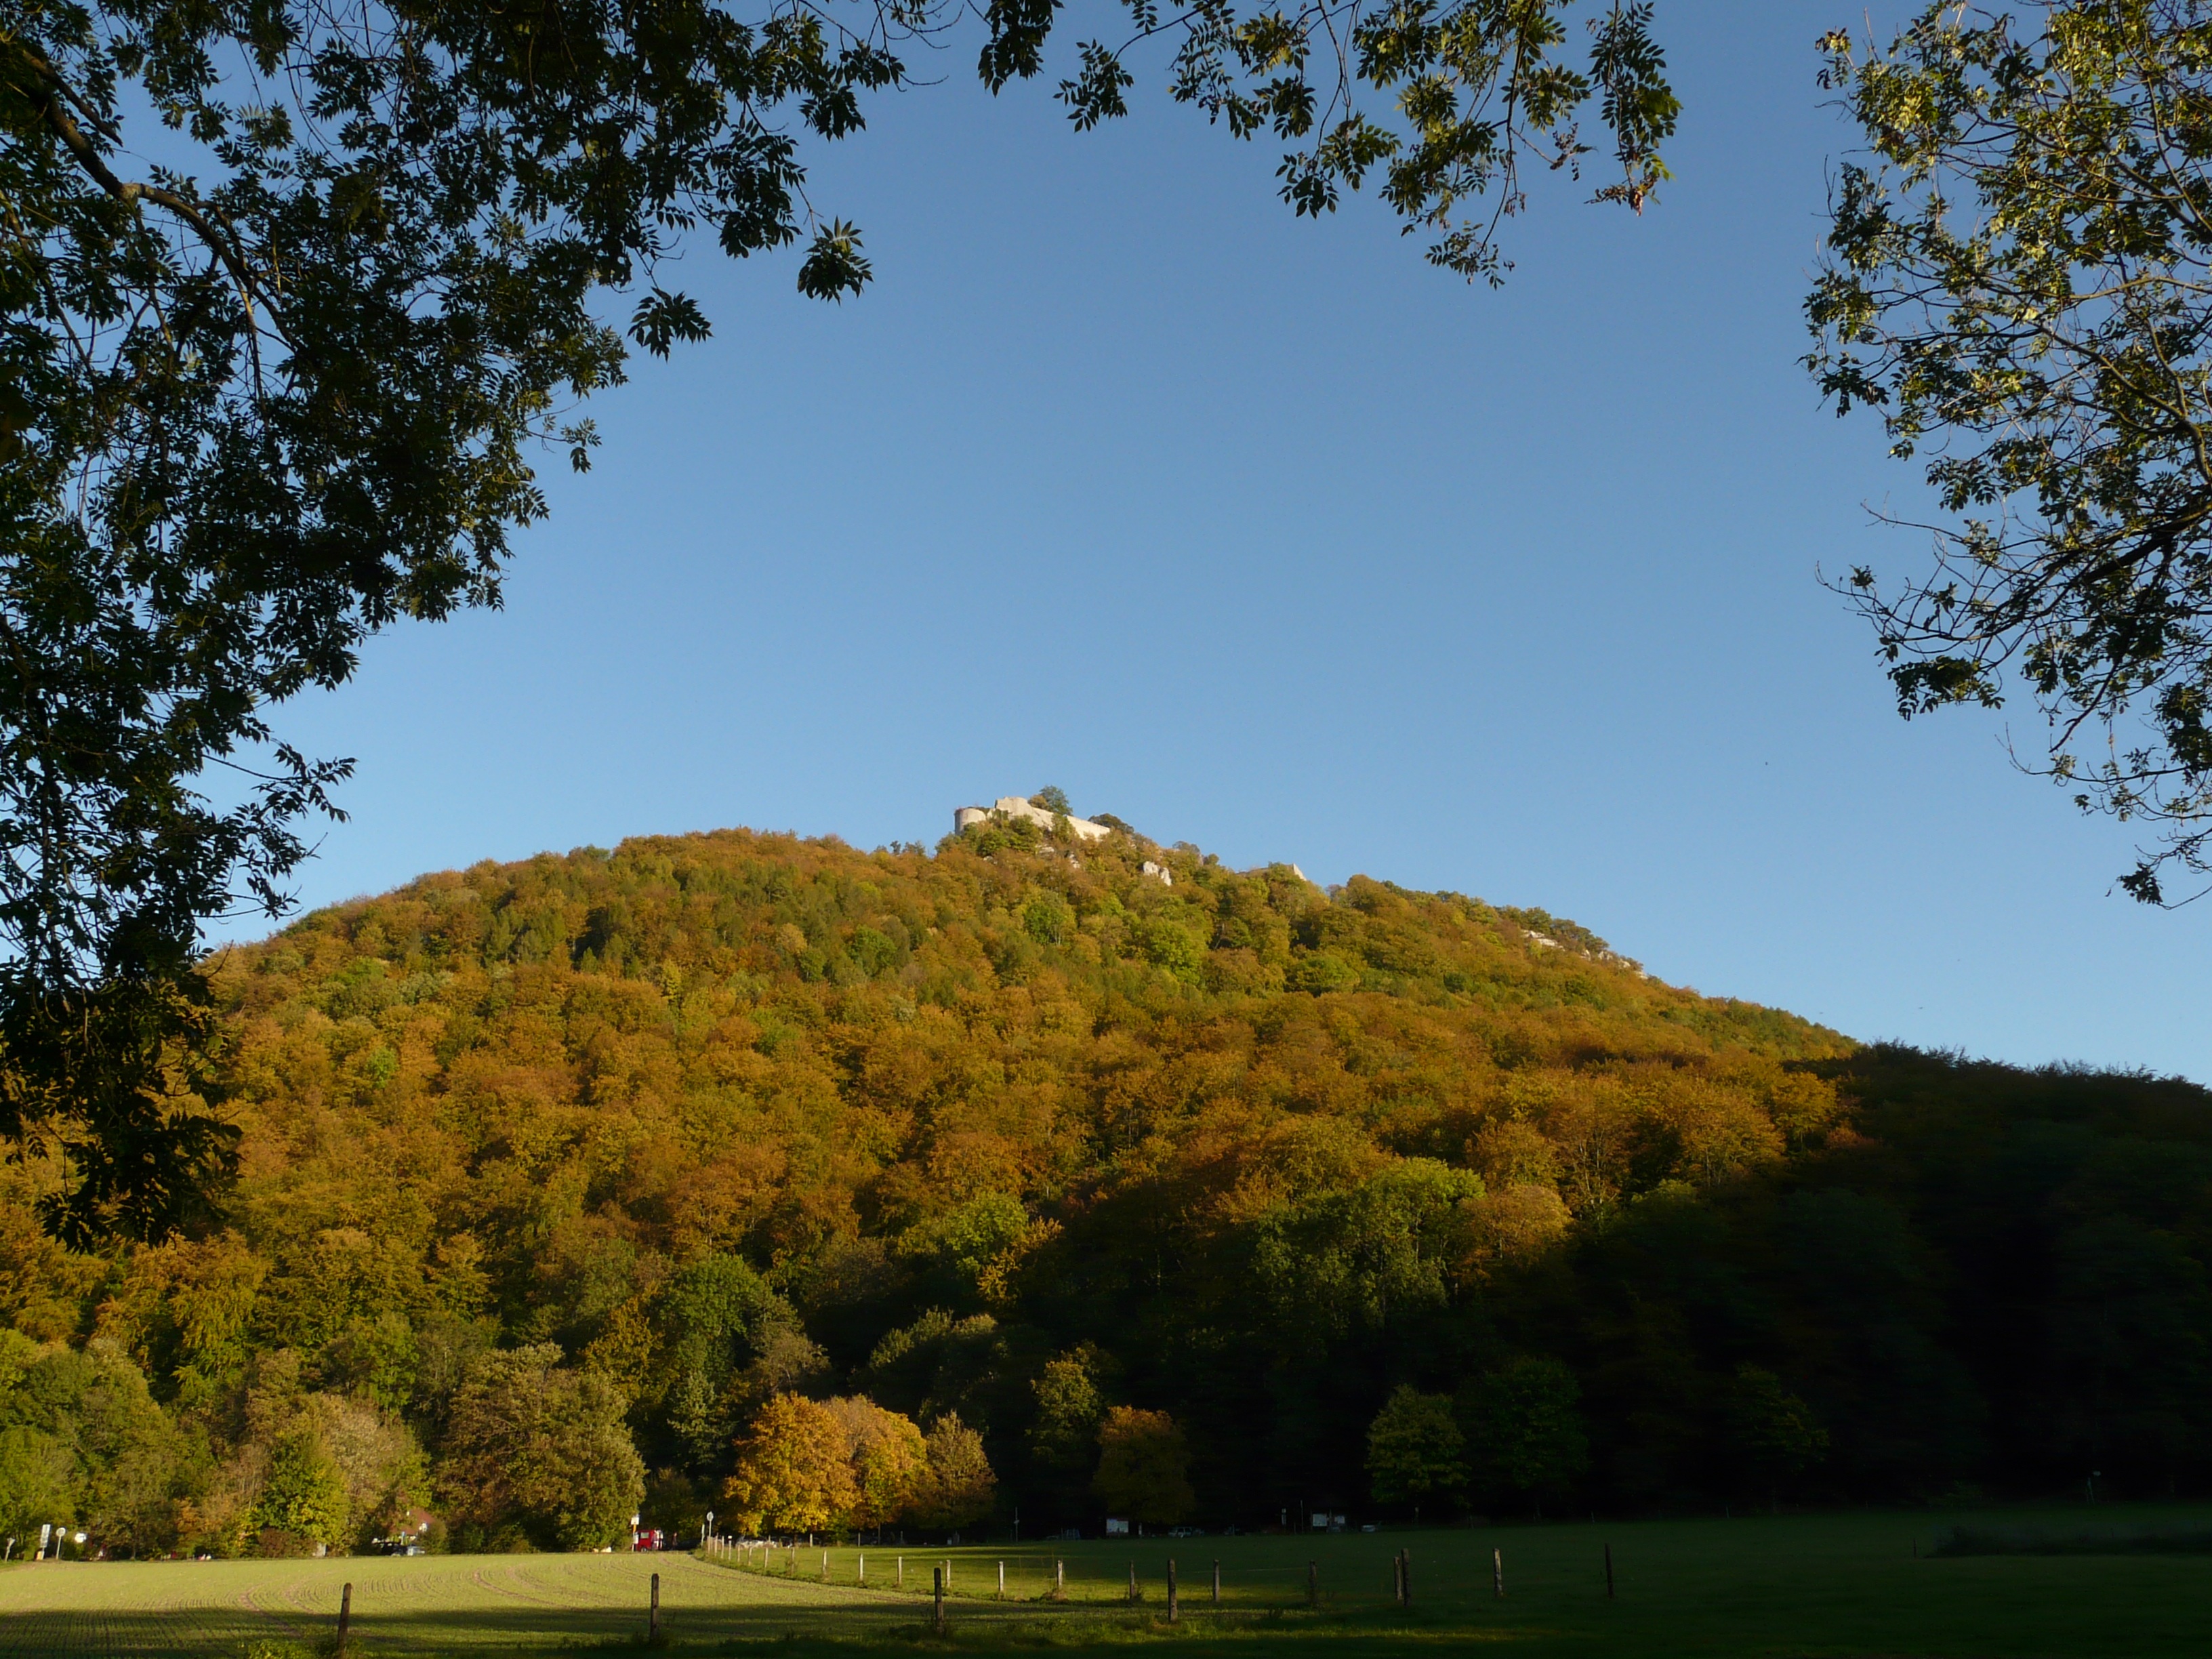
landscape, tree, nature, forest, mountain, plant, meadow, morning, leaf, hill, flower, lake, river, pond, reflection, autumn, park, castle, ruin, season, mountain summit, tourist attraction, late summer, rural area, burgruine, migratory goal, height burg, burg hohenurach, hohenurach, high urach, summit castle, urach, woody plant